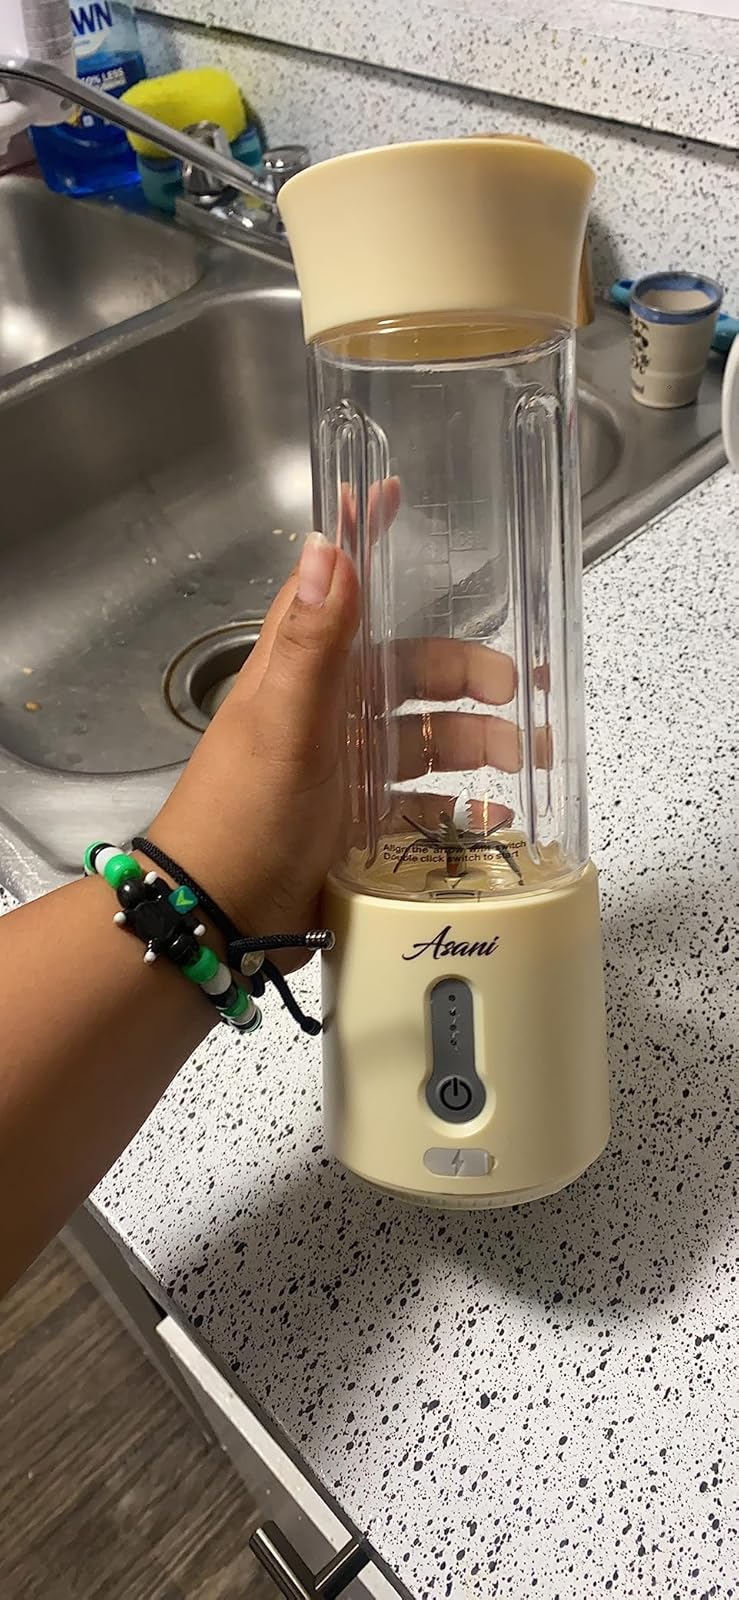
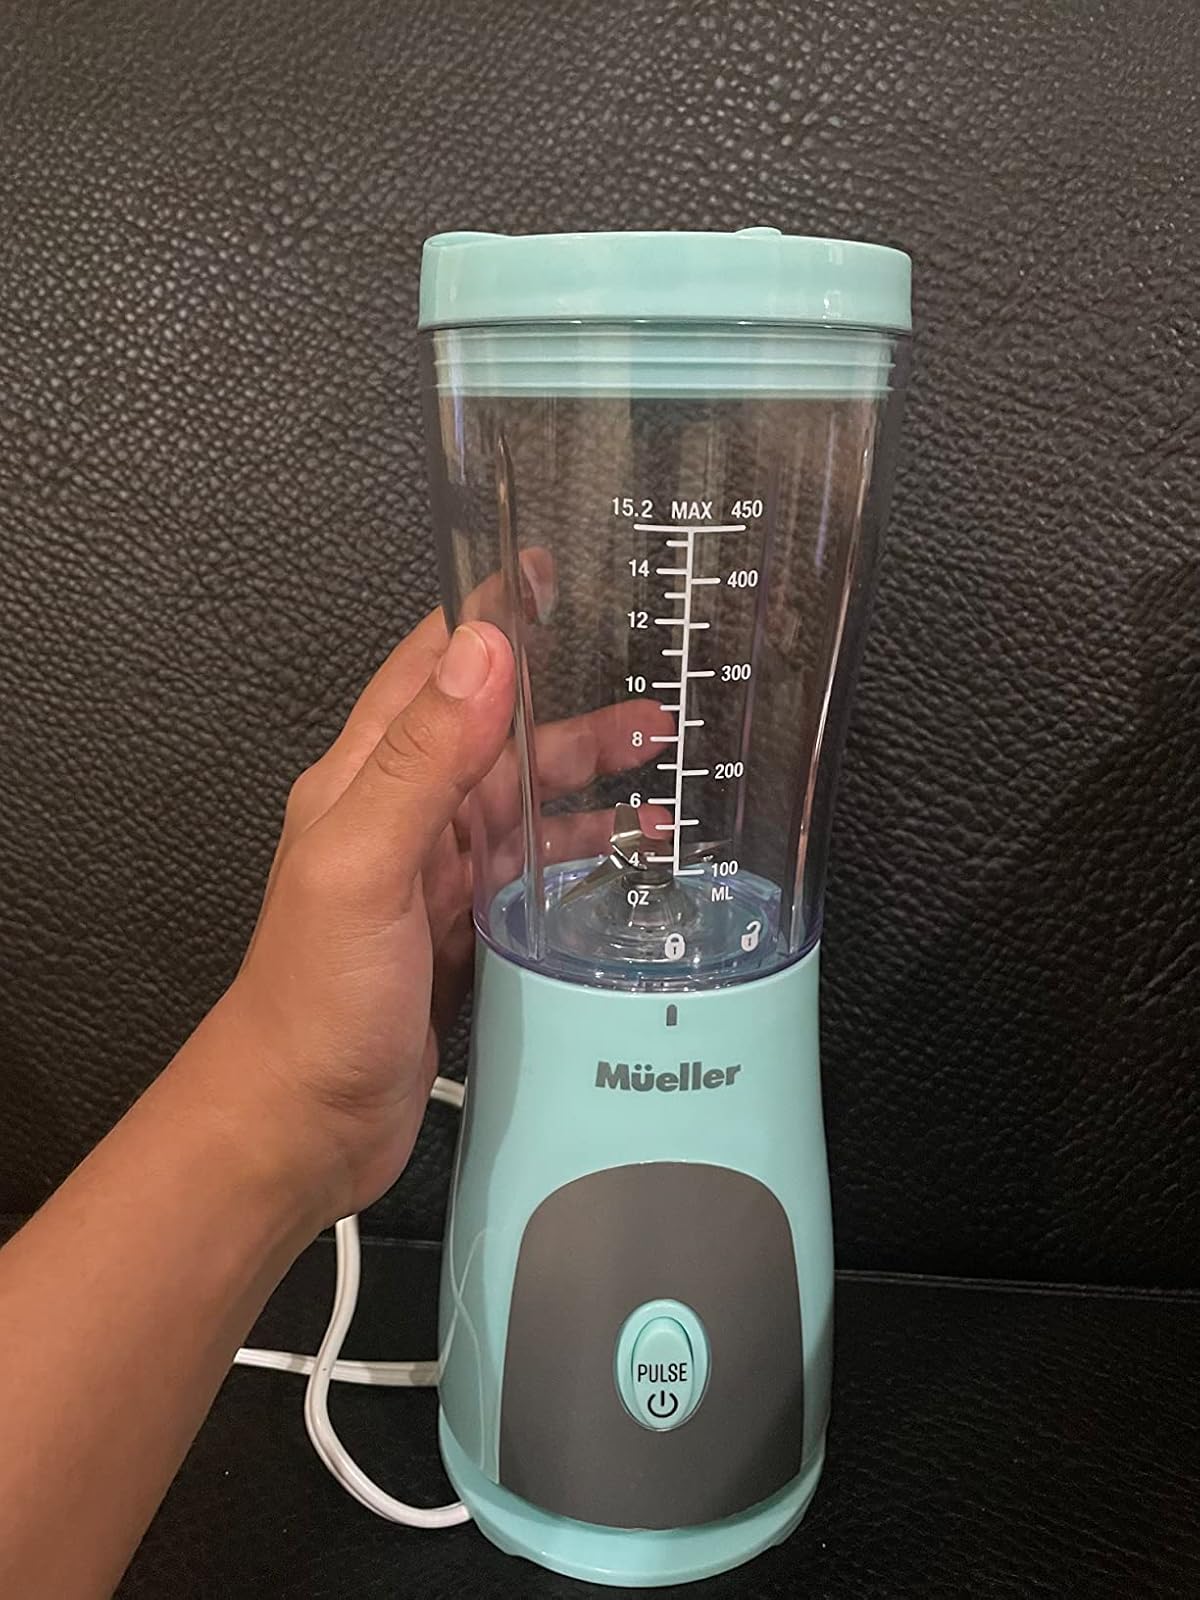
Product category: items_blender
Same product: no